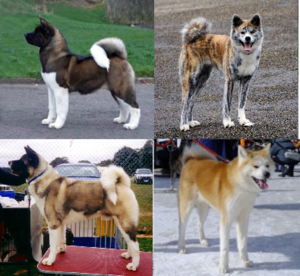
Akita
Akita, Japanese Akita eller Akita Inu japansk: 秋田犬, American Akita. Akitaen er en stor japansk hunderace, som er opkaldt efter Akita prefekturet, hvor man antager at den blev skabt. Akita'en er Japans nationalhund, og racen er højt værdsat i Japan, hvor den er anerkendt som "Japansk naturligt monument", og som sådan nøje overvåget og beskyttet af staten. Den hører til spidshundene og er af FCI placeret i gruppe 5 sektion 5. Inu betyder "hund" på japansk.